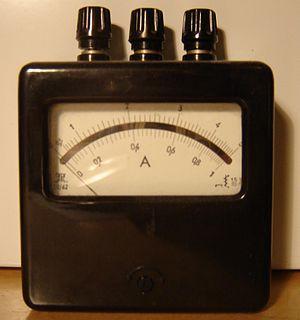
La parallaxe est l’impact d'un changement d'incidence d'observation, c'est-à-dire du changement de position de l'observateur sur l'observation d'un objet.